Académie d'architecture

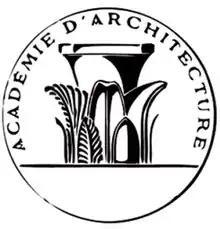
Organization medallion

The Académie d'Architecture is a French learned society whose purpose is the recognition of architectural quality. Founded in 1840 as the Société Centrale des Architectes, the society was renamed Académie d'Architecture in 1953, reviving the name of the former Académie Royale d'Architecture, founded in 1671 by Jean-Baptiste Colbert.